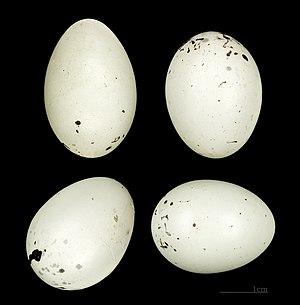
Le Gros-bec migrateur est une espèce de passereau de la famille des Fringillidae.